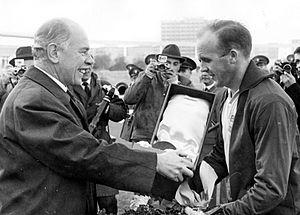
Le Guldbollen est un trophée décerné par le journal Aftonbladet et la Fédération de Suède de football depuis 1946 récompensant tous les ans le meilleur joueur de football suédois de l'année, évoluant en Suède ou à l'étranger. Le premier joueur à recevoir le trophée fut Gunnar Gren en 1946. Zlatan Ibrahimović l'a remporté à 11 reprises.
Prawitz Öberg est un footballeur suédois né le 16 novembre 1930 à Gislöv, et mort le 4 novembre 1995 à Malmö. Il évoluait au poste de défenseur.